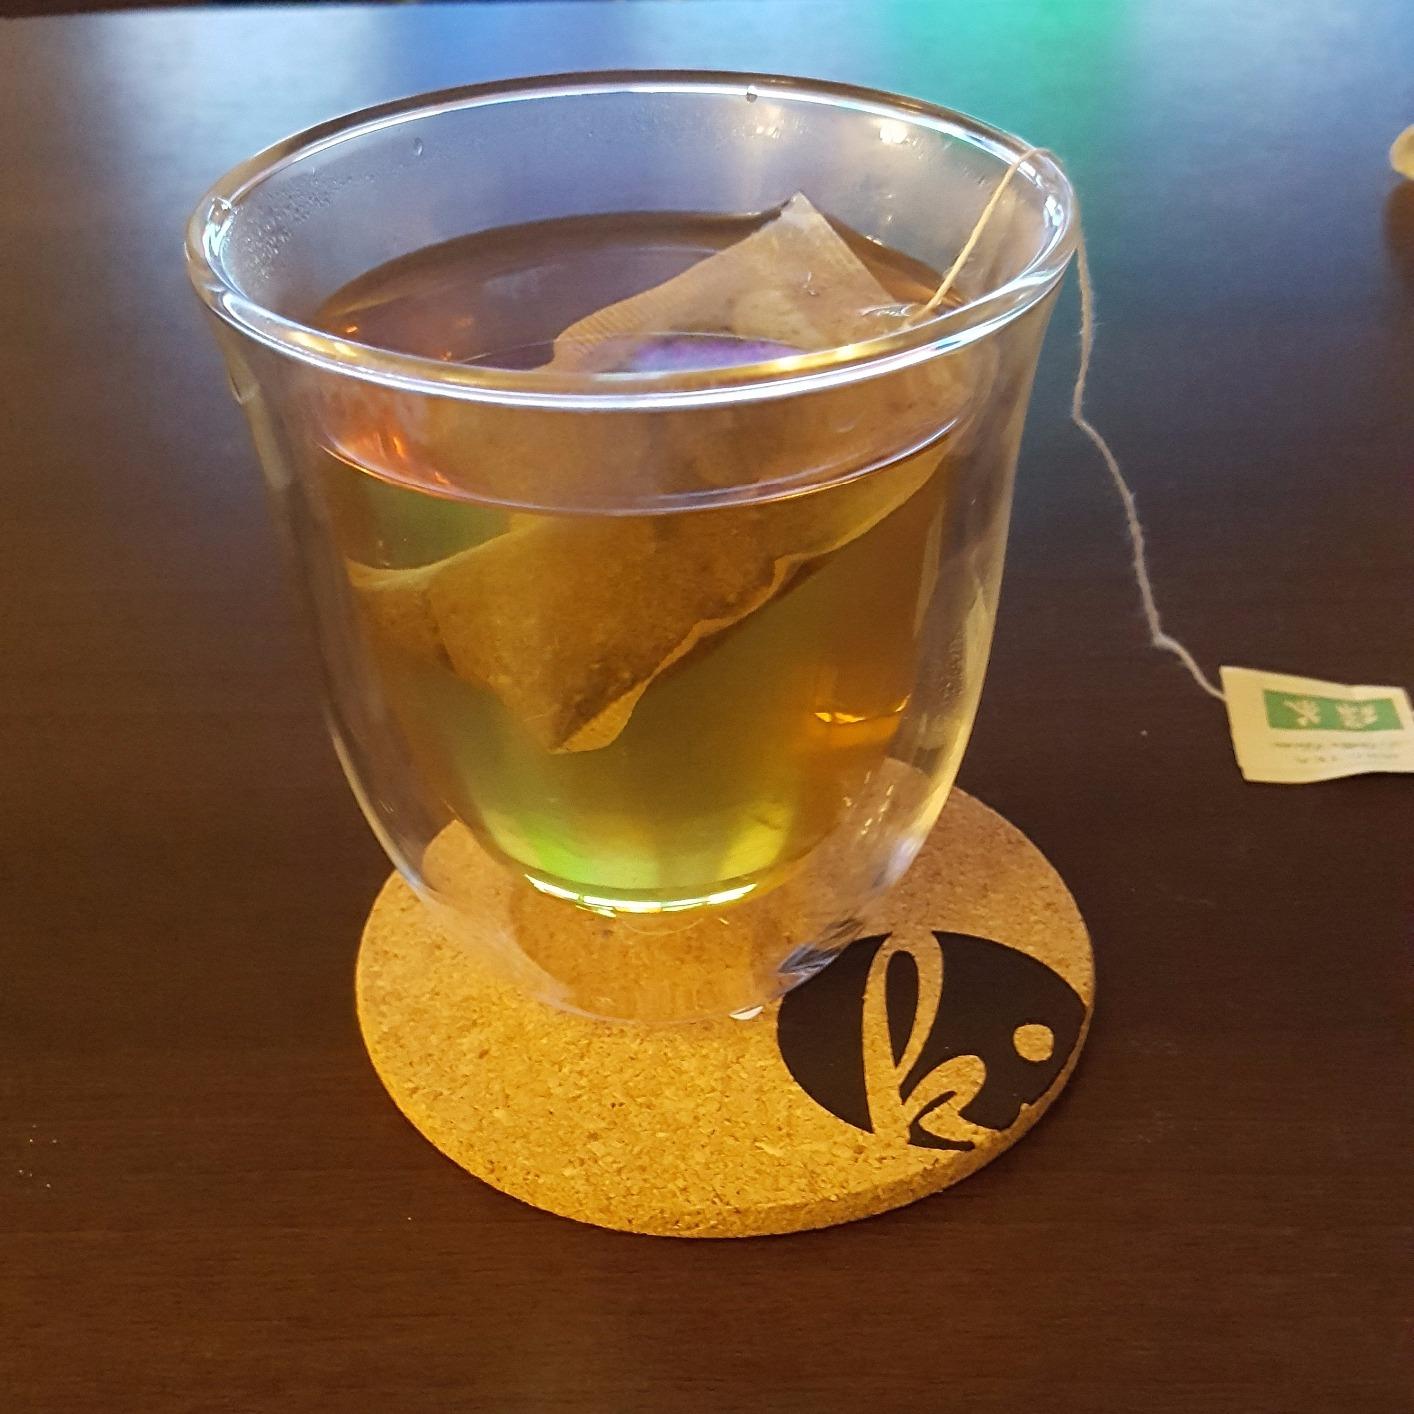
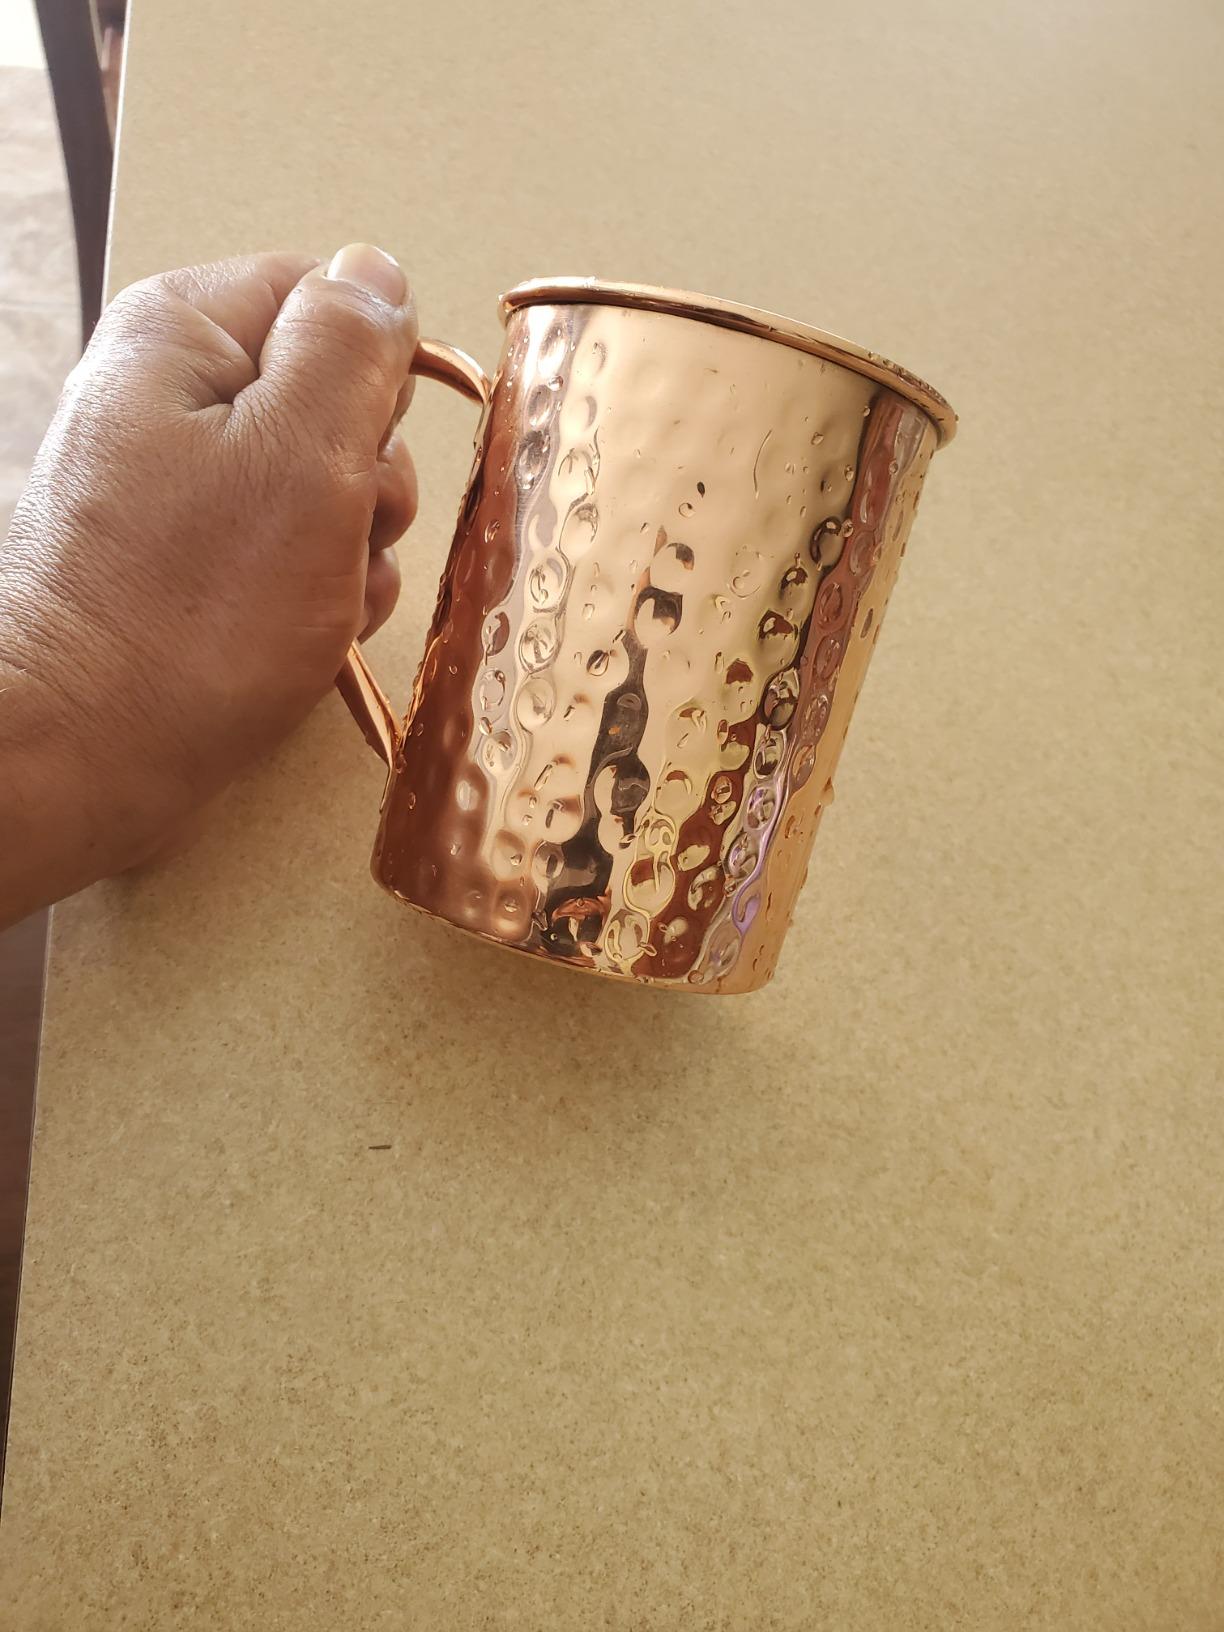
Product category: items_mug
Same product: no